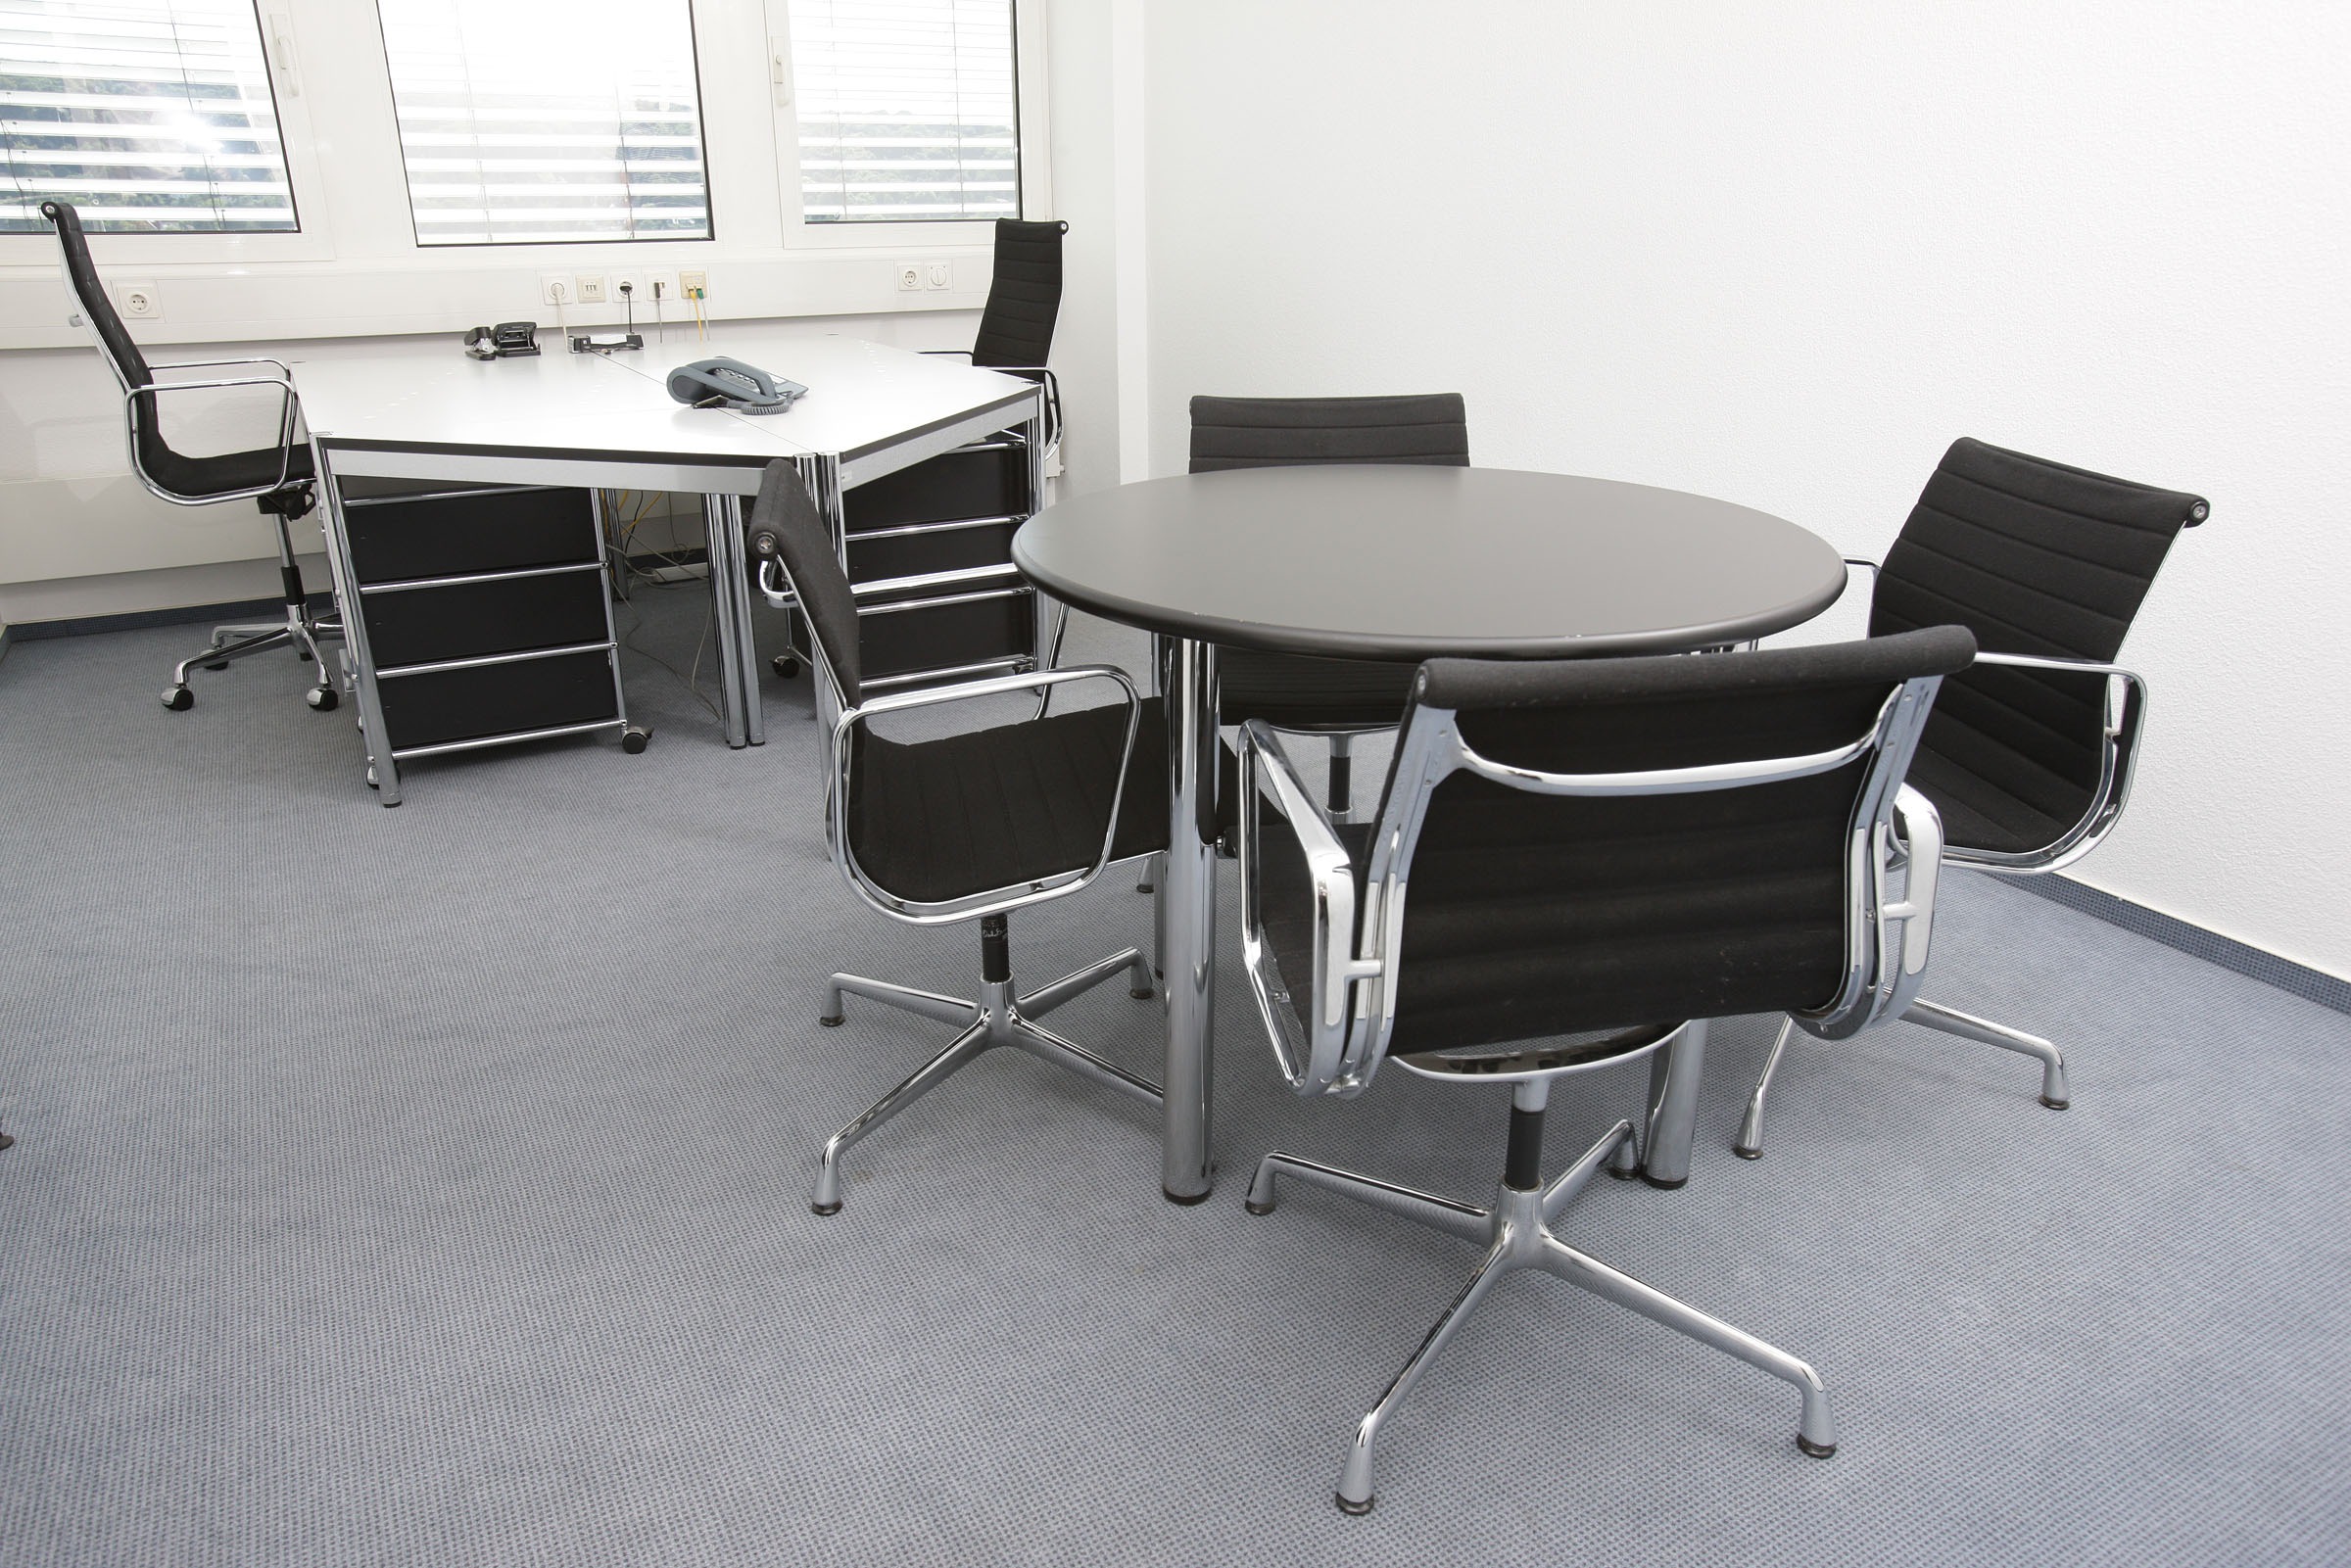
desk, table, chair, floor, interior, office, furniture, room, office space, chairs, conference hall, day office